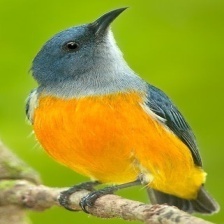
Species: YELLOW BELLIED FLOWERPECKER
Scientific name: DICAEUM MELANOXANTHUM